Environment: real
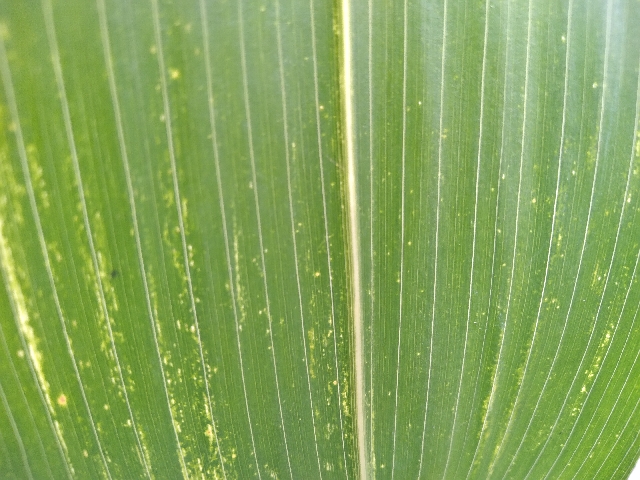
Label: lethal_necrosis